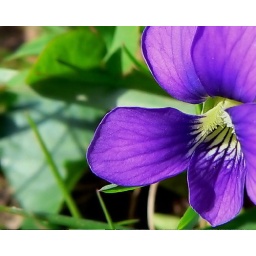
... macro of a very tiny flower found in grass ...